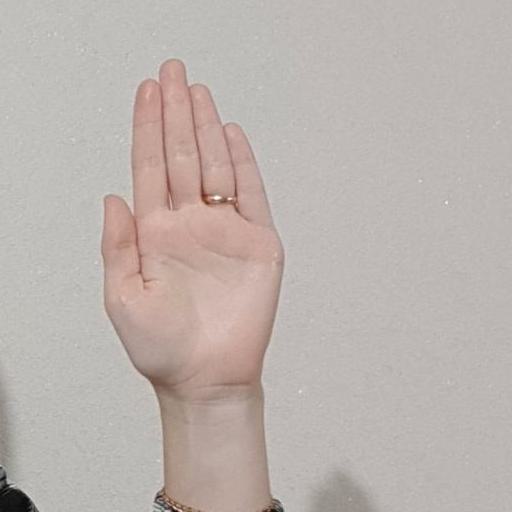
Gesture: stop